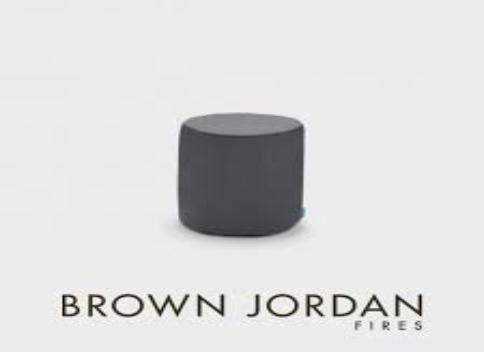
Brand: brown jordan
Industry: Necessities